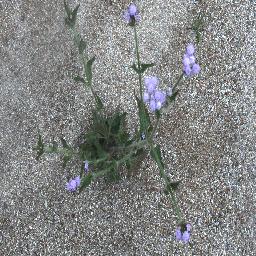
Label: siam_weed